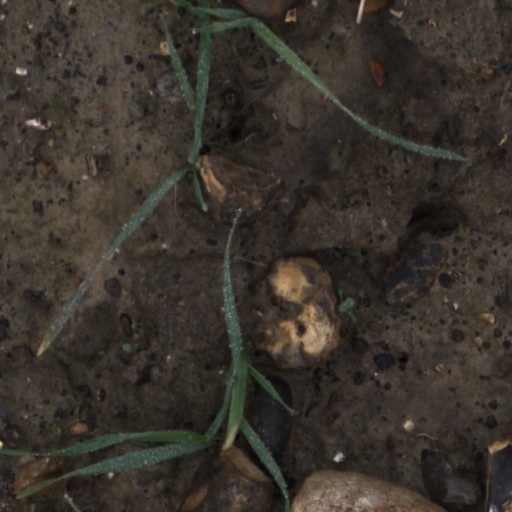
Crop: wheat